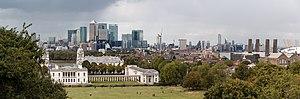
Londres [lɔ̃dʁ] est la capitale et la plus grande ville d'Angleterre et du Royaume-Uni. La ville est située près de l'estuaire de la Tamise dans le sud-est de l'Angleterre. Londinium a été fondée par les Romains il y a presque 2 000 ans. La Cité de Londres, le noyau historique de Londres avec une superficie de seulement 1,12 miles carrés conserve des frontières qui suivent de près ses limites médiévales. Londres est gouvernée par le maire de Londres et l'Assemblée de Londres.
L'environnement au Royaume-Uni est l'environnement du pays Royaume-Uni. Le territoire constitué de plusieurs îles présente des milieux propices à la biodiversité. Par ailleurs, le pays a largement contribué à la connaissance du vivant, et y contribue encore.